Siege of Paris (885–886)

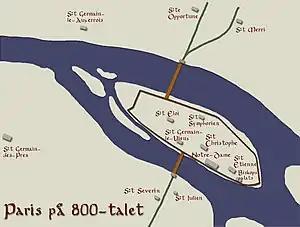
Map of Paris in the 9th century (on Île de la Cité)

For two months the Vikings maintained the siege, making trenches and provisioning themselves off the land. In January 886 they tried to fill the river shallows with debris, plant matter, and the bodies of dead animals and dead prisoners to try to get around the tower. They continued this for two days. On the third day, they set three ships alight and guided them towards the wooden bridge. The burning ships sank before they could set the bridge on fire, but the wooden construction was nonetheless weakened. On 6 February, rains caused the debris-filled river to overflow and the bridge supports to give way. The bridge gone, the northeast tower was now isolated with only twelve defenders inside. The Vikings asked the twelve to surrender, but they refused and were all subsequently killed.